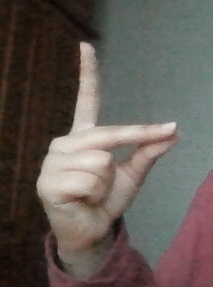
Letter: ta